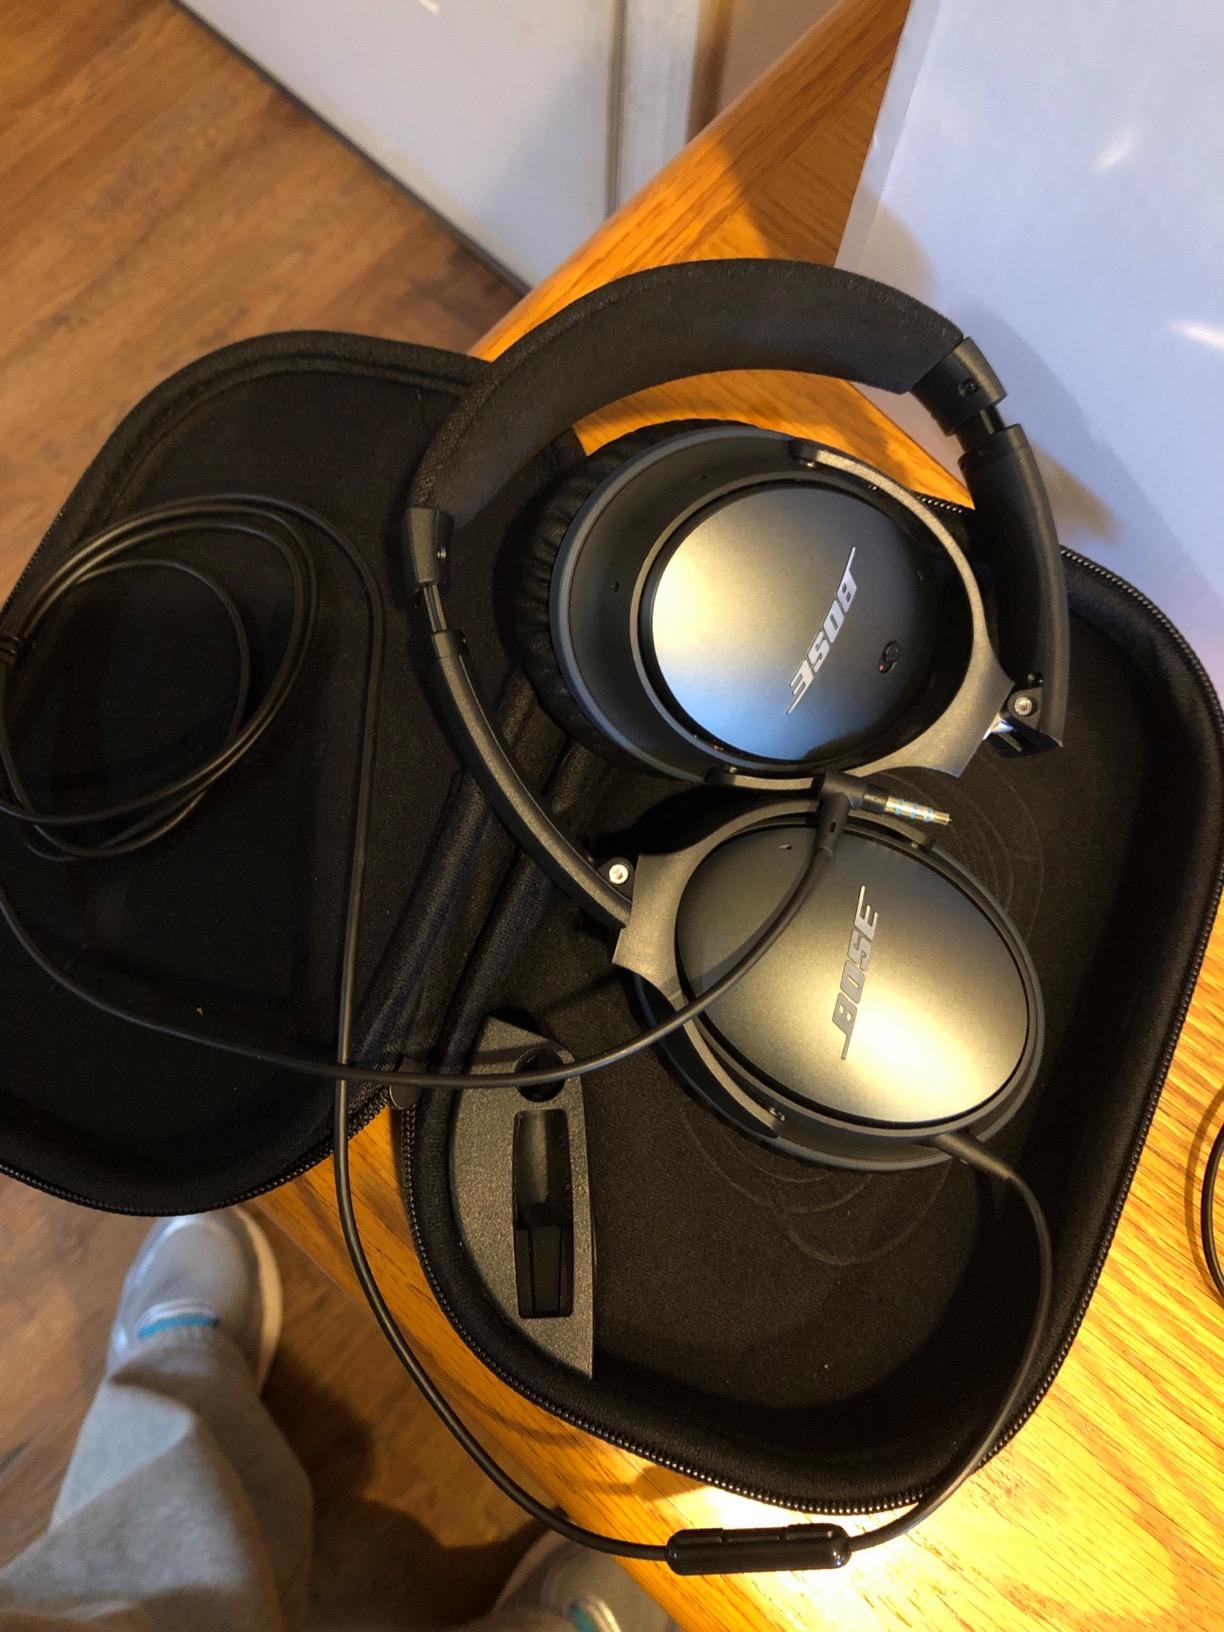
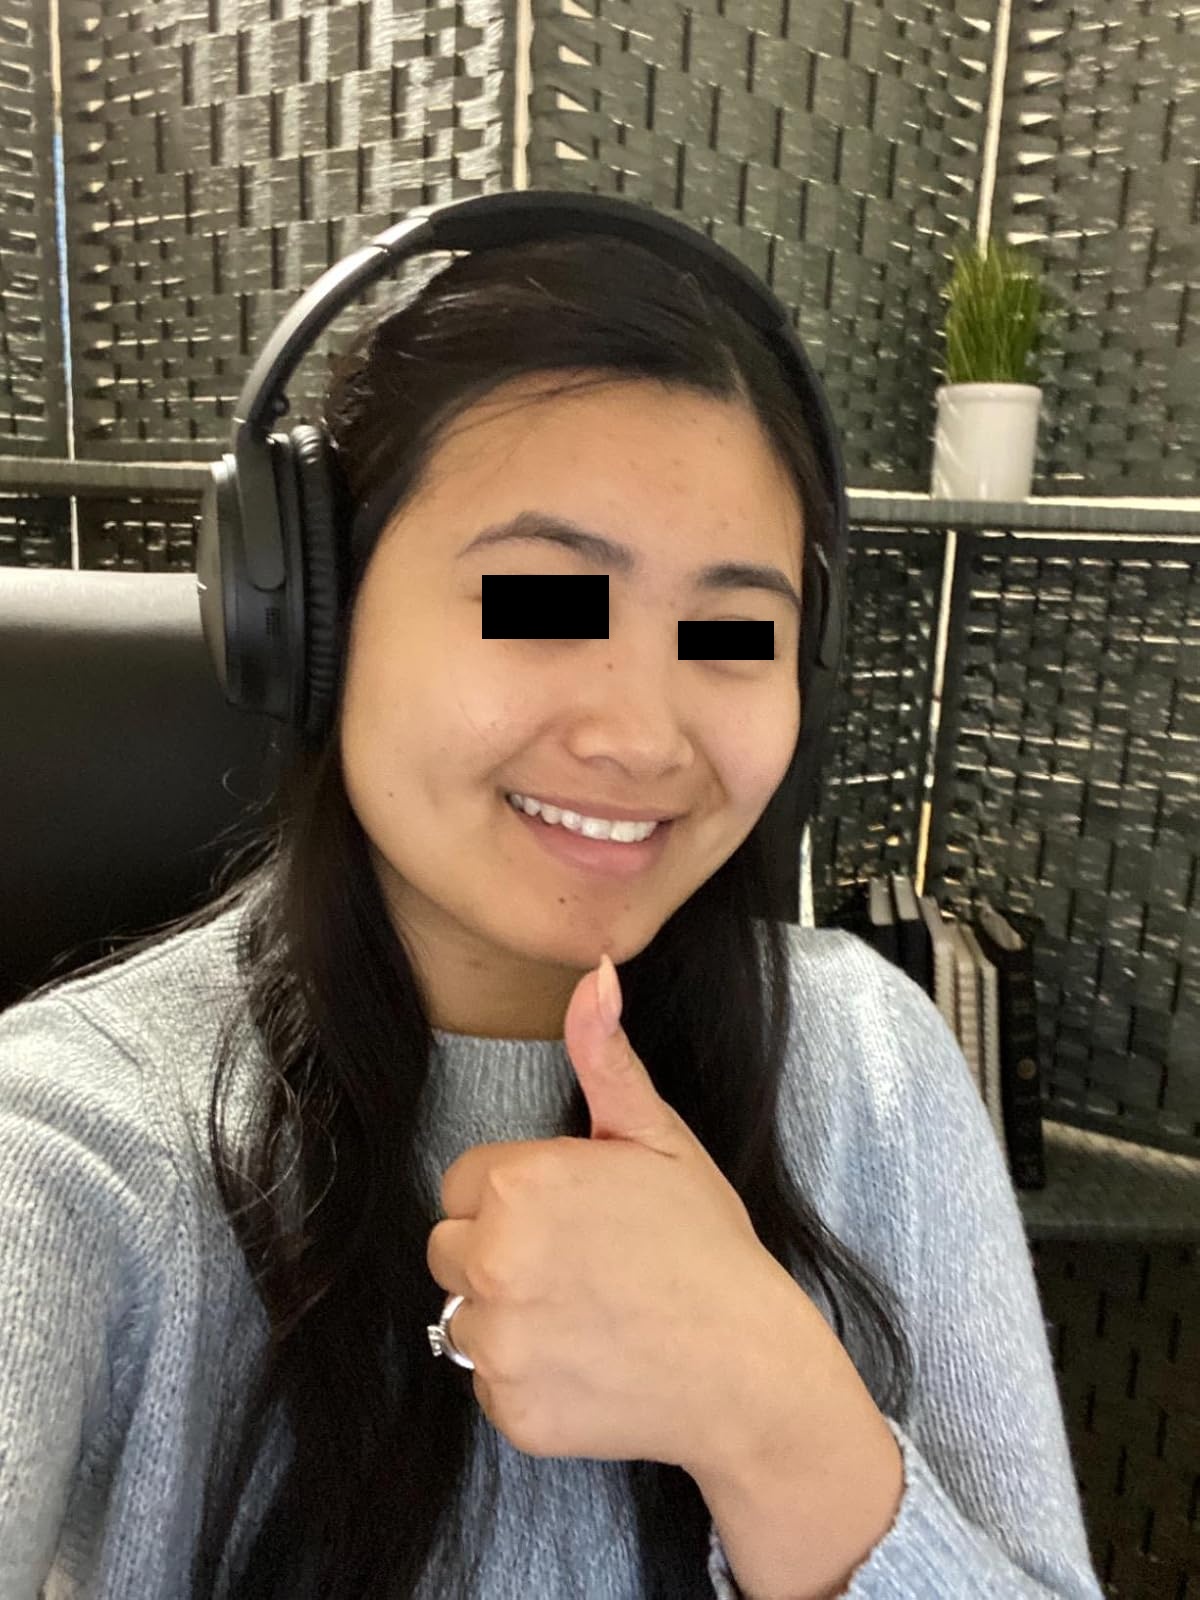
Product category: headphones
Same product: no